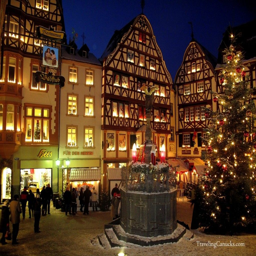
of all the cities , towns and villages we visited western christian holiday